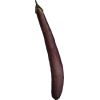
Label: Eggplant long 1